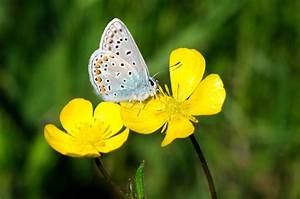
Label: butterfly